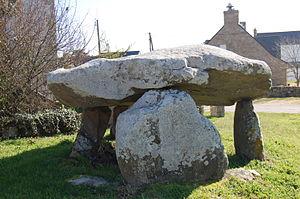
Dolmen de Beaumer, Carnac, Morbihan
Cet article recense les sites mégalithiques du Morbihan, en France.